Land Air Sea Warfare

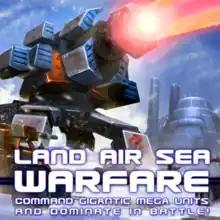
Logo of the game

Land Air Sea Warfare (abbreviated as LASW) is a real-time strategy game developed by Isotope 244. It is the sequel to "Machines at War" and the predecessor of "Machines at War 3". "LASW" was released in 2010 for Microsoft Windows, Android, Mac OS X, iOS (iPhone/iPod Touch/iPad) and Windows Mobile. It features gameplay similar to other RTS titles like "", "Age of Empires", "StarCraft", "Warcraft", and "Supreme Commander". The game was ported to Ouya in 2015.